Nyarugusu

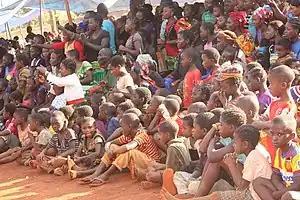
Nyarugusu Camp

Nyarugusu refugee camp ( "Kambi ya wakimbizi ya Nyarugusu msaka family", in Swahili) is one of the largest and best-known refugee camps of the 21st century, with around 150,000 refugees.